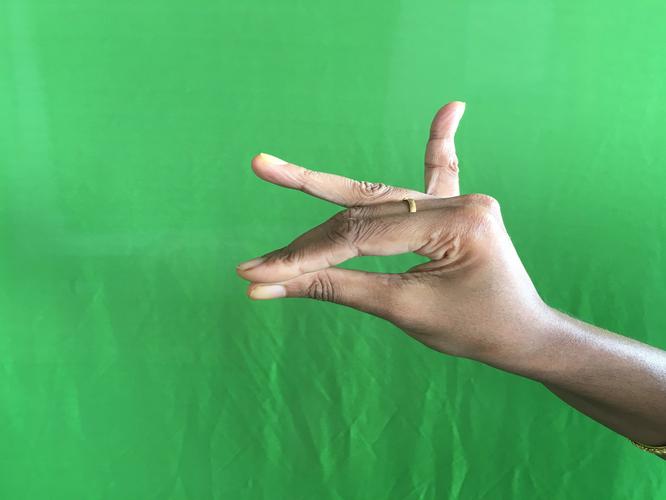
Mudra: Katakamukha_1
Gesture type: single_hand